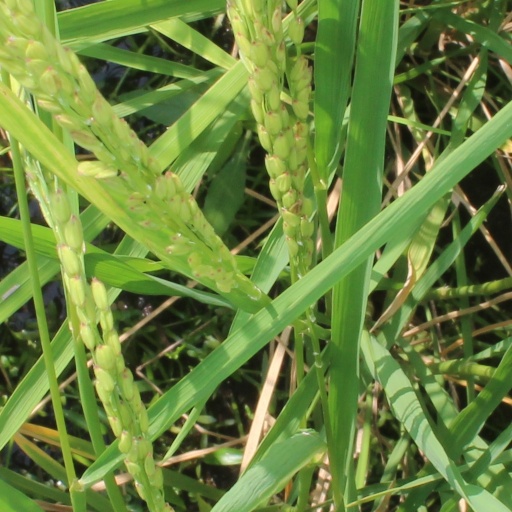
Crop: rice